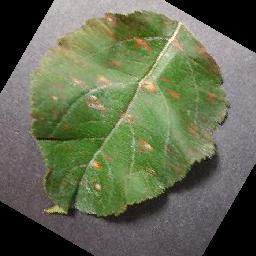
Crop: apple
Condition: cedar_rust